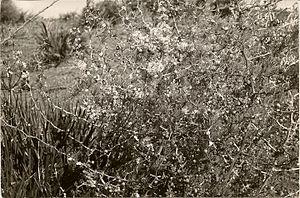
L'oued Malleh est un fleuve côtier marocain de la région de Casablanca. Son eau, comme celle de beaucoup d'oueds du Maroc, véhicule un peu de sel.
Asparagus albus, l'Asperge blanche, est une espèce de plantes à fleurs appartenant au genre Asparagus, à la famille des Asparagaceae. C'est une asperge sauvage méditerranéenne.